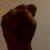
The image shows a hand gesture representing the letter 'S' in Indian Sign Language.